Capuchin monkey

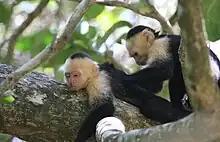
A capuchin monkey (left) enjoying a massage from another capuchin monkey.

Like most New World monkeys, capuchins are diurnal and arboreal. Capuchins are polygamous, and the females mate throughout the year, but only go through a gestation period once every 2 years between December and April. Females bear young every two years following a 160- to 180-day gestation. The young cling to their mother's chest until they are larger, then they move to her back. Adult male capuchin rarely take part in caring for the young. Juveniles become fully mature within four years for females and eight years for males. In captivity, individuals have reached an age of 50 years, although natural life expectancy is only 15 to 25 years. Capuchins live in groups of 6–40 members, consisting of related females, their offspring, and several males.